Katherine Dunham

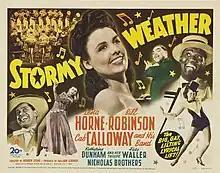
Title card for the American release of the 1943 musical film "Stormy Weather".

Dunham's dance career first began in Chicago when she joined the Little Theater Company of Harper Avenue. In 1928, while still an undergraduate, Dunham began to study ballet with Ludmilla Speranzeva, a Russian dancer who had settled in Chicago, after having come to the United States with the Franco-Russian vaudeville troupe "Le Théâtre de la Chauve-Souris," directed by impresario Nikita Balieff. Dunham also studied ballet with Mark Turbyfill and Ruth Page, who became prima ballerina of the Chicago Opera. Additionally, she worked closely with Vera Mirova who specialized in "Oriental" dance. Through her ballet teachers, she was also exposed to Spanish, East Indian, Javanese, and Balinese dance forms.